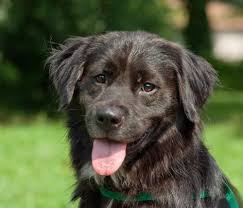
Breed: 206-n000047-flat_coated_retriever